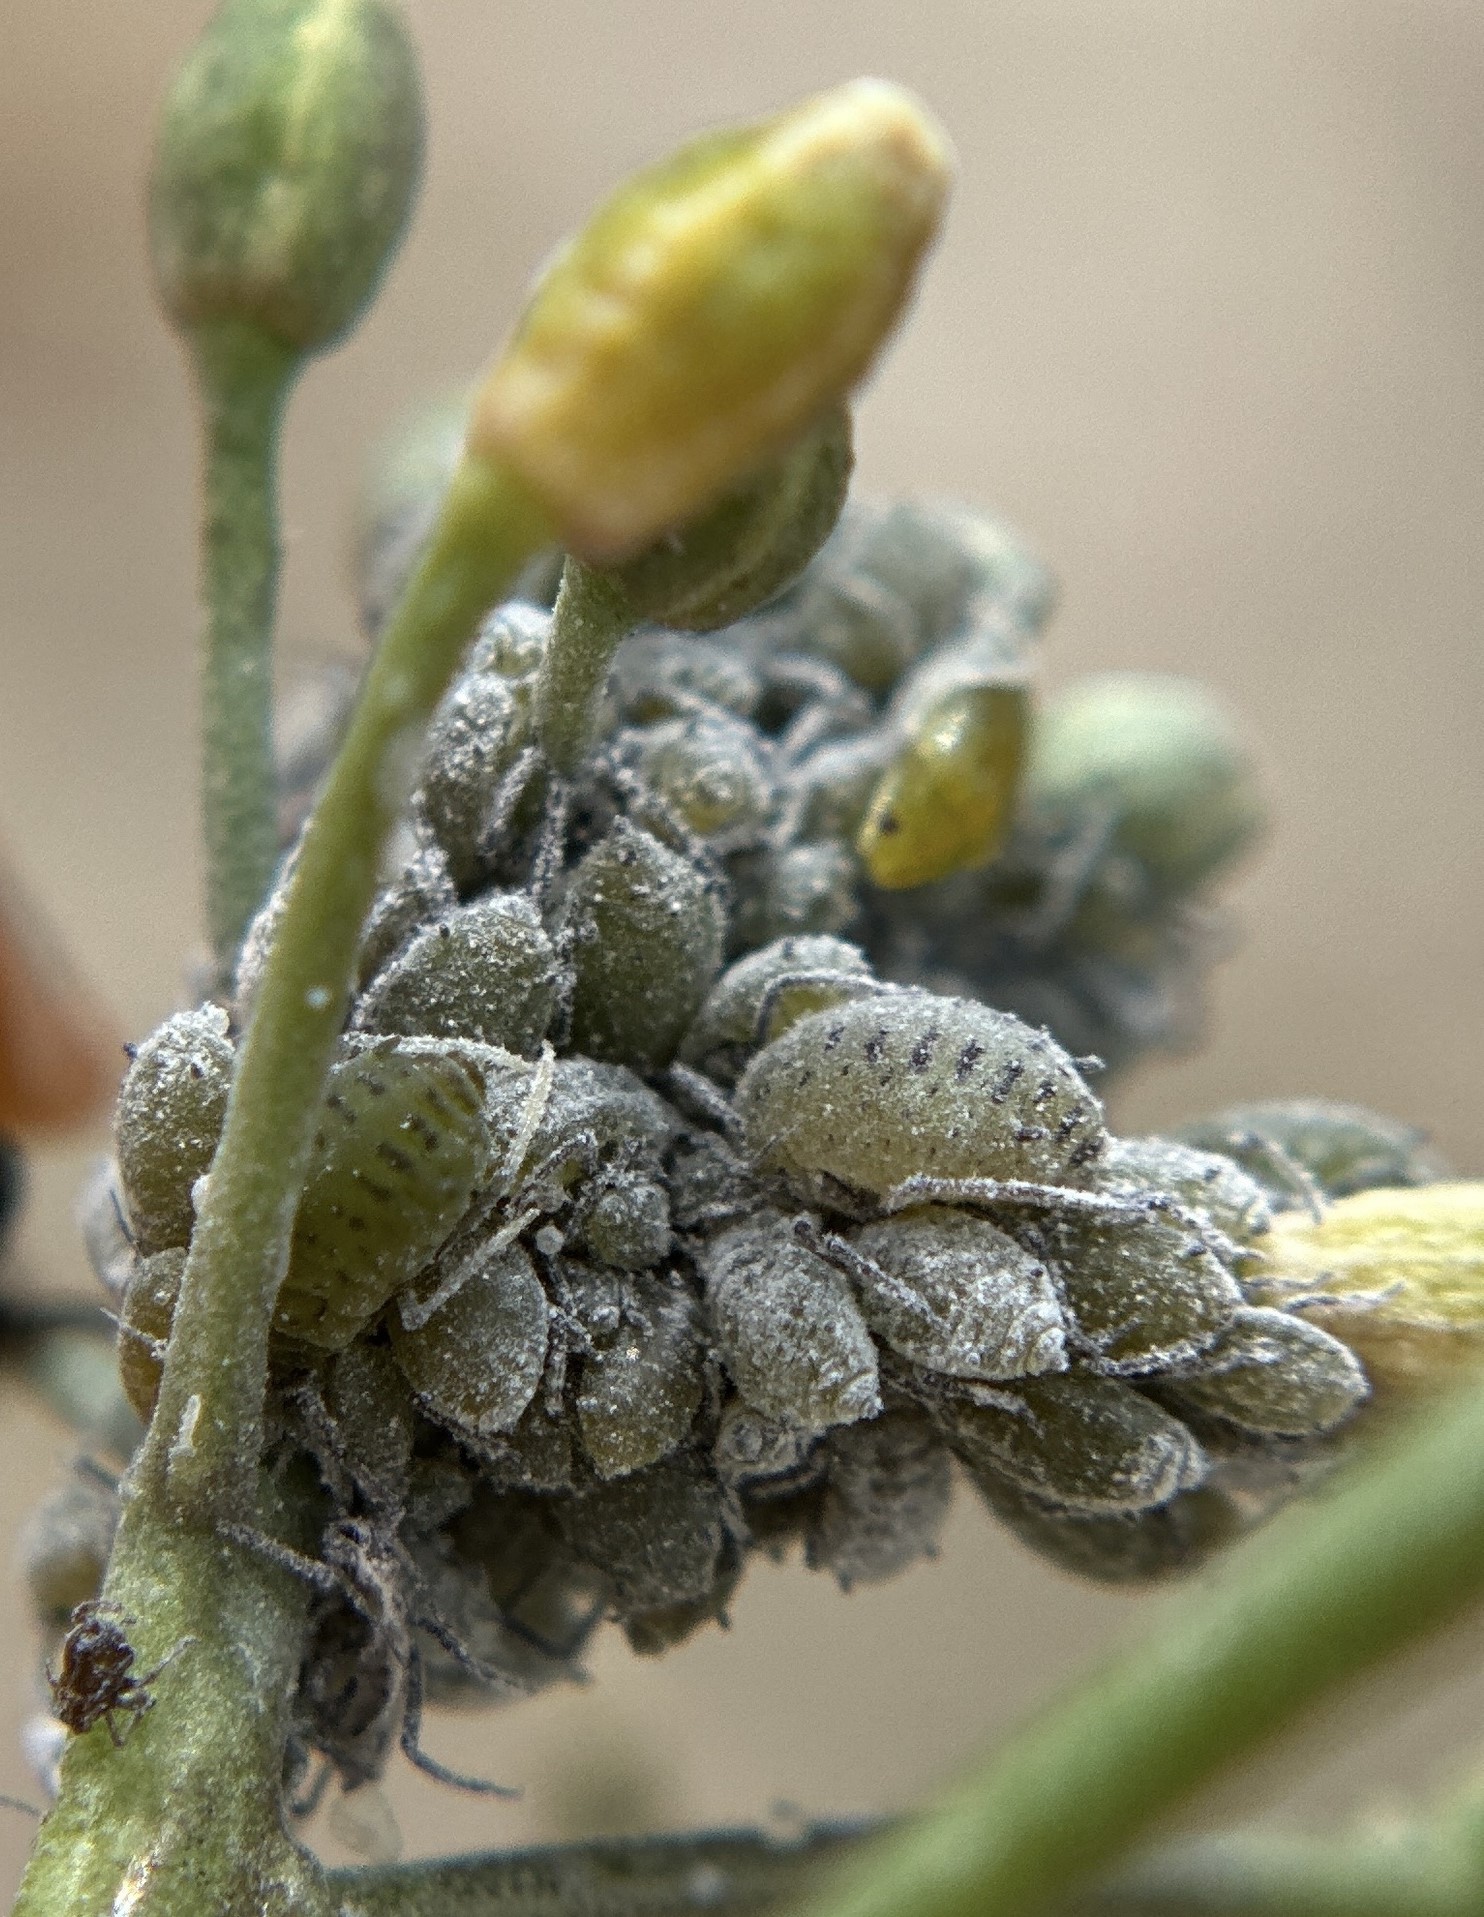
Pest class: cabbage_aphid